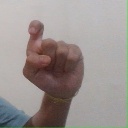
अक्षर: इ